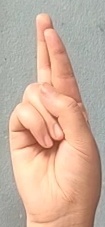
ASL sign: R